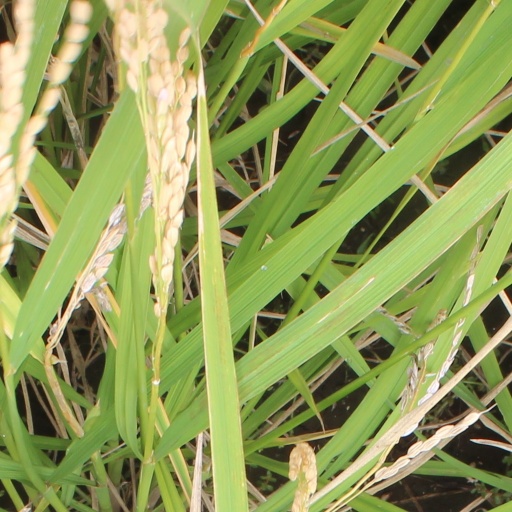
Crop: rice